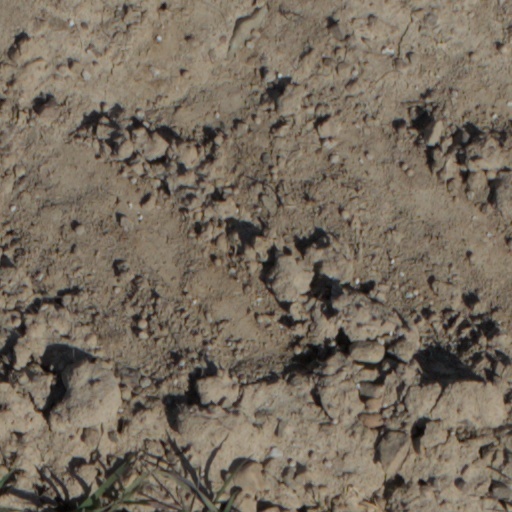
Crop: wheat